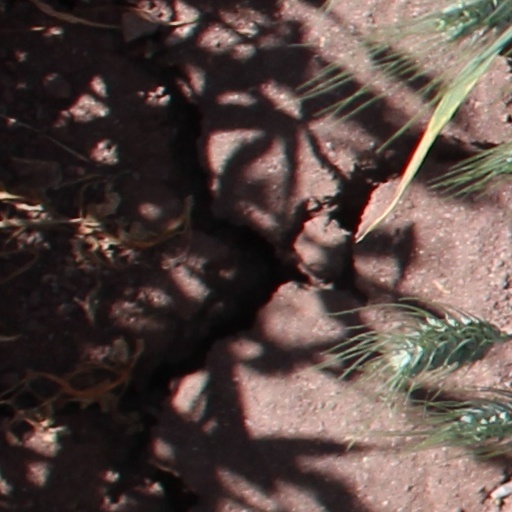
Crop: wheat